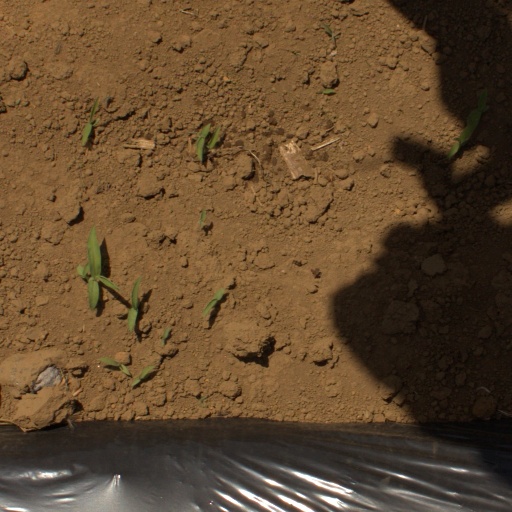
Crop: Jerusalem artichoke